Wessex

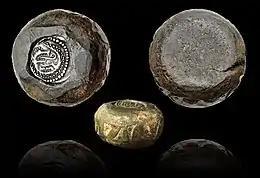
Anglo-Saxon–Viking coin weight, used for trading bullion and hacksilver. The material is lead and it weighs . Embedded with an Anglo-Saxon sceat (Series K type 32a) dating to 720–750 and minted in Kent. It is edged in a dotted triangle pattern. Its origin is the Danelaw region and dates to 870–930

In 802 the fortunes of Wessex were transformed by the accession of Egbert who came from a cadet branch of the ruling dynasty that claimed descent from Ine's brother Ingild. With his accession the throne became firmly established in the hands of a single lineage. Early in his reign he conducted two campaigns against the "West Welsh", first in 813 and then again at Gafulford in 825. During the course of these campaigns he conquered the western Britons still in Devon and reduced those beyond the River Tamar, now Cornwall, to the status of a vassal. In 825 or 826 he overturned the political order of England by decisively defeating King Beornwulf of Mercia at Ellendun and seizing control of Surrey, Sussex, Kent and Essex from the Mercians, while with his help East Anglia broke away from Mercian control. In 829 he conquered Mercia, driving its King Wiglaf into exile, and secured acknowledgement of his overlordship from the king of Northumbria. He thereby became the Bretwalda, or high king of Britain. This position of dominance was short-lived, as Wiglaf returned and restored Mercian independence in 830, but the expansion of Wessex across south-eastern England proved permanent.